Mismi

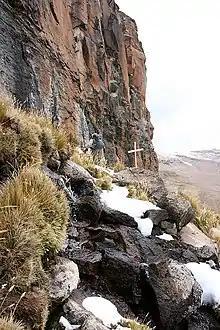
The Amazon originates from a cliff at Mismi, with a sole sign of a wooden cross.

Mismi is about west of Lake Titicaca and southeast of Peru's capital city, Lima, in the Arequipa Region. It is one of the highest points of Colca Canyon. There are several glaciers on the peak.